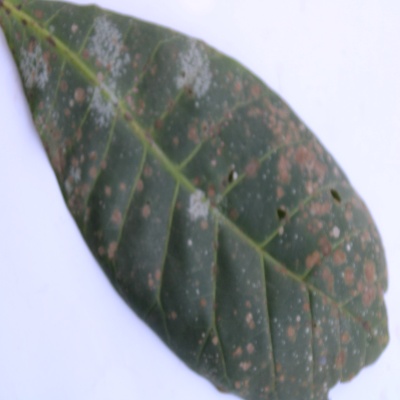
Crop: Cashew
Condition: red rust